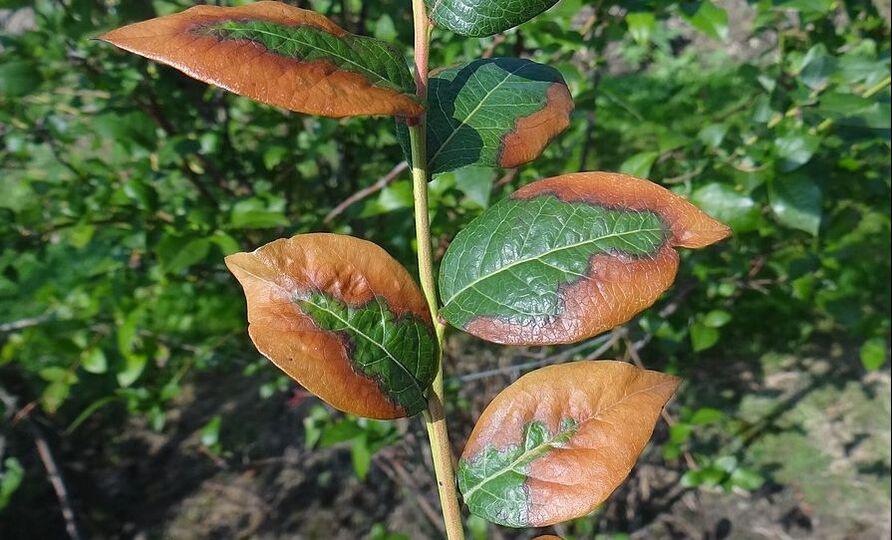
Plant: Blueberry
Disease: blueberry scorch